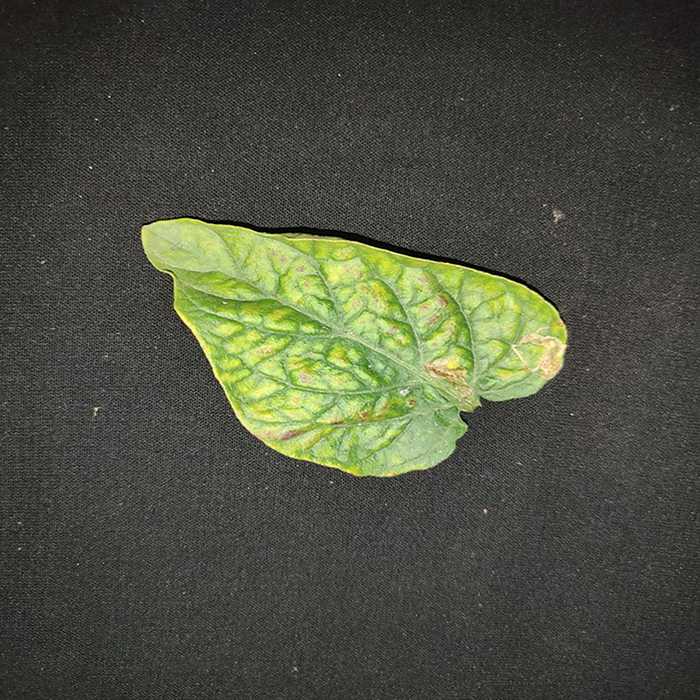
Plant: Tomato
Label: Tomato spotted wilt